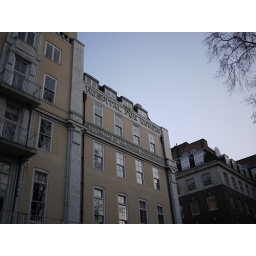
Old sign on a building in Soho Square, London. Taken with Panasonic 20mm f1.7 lens on Panasonic G1.